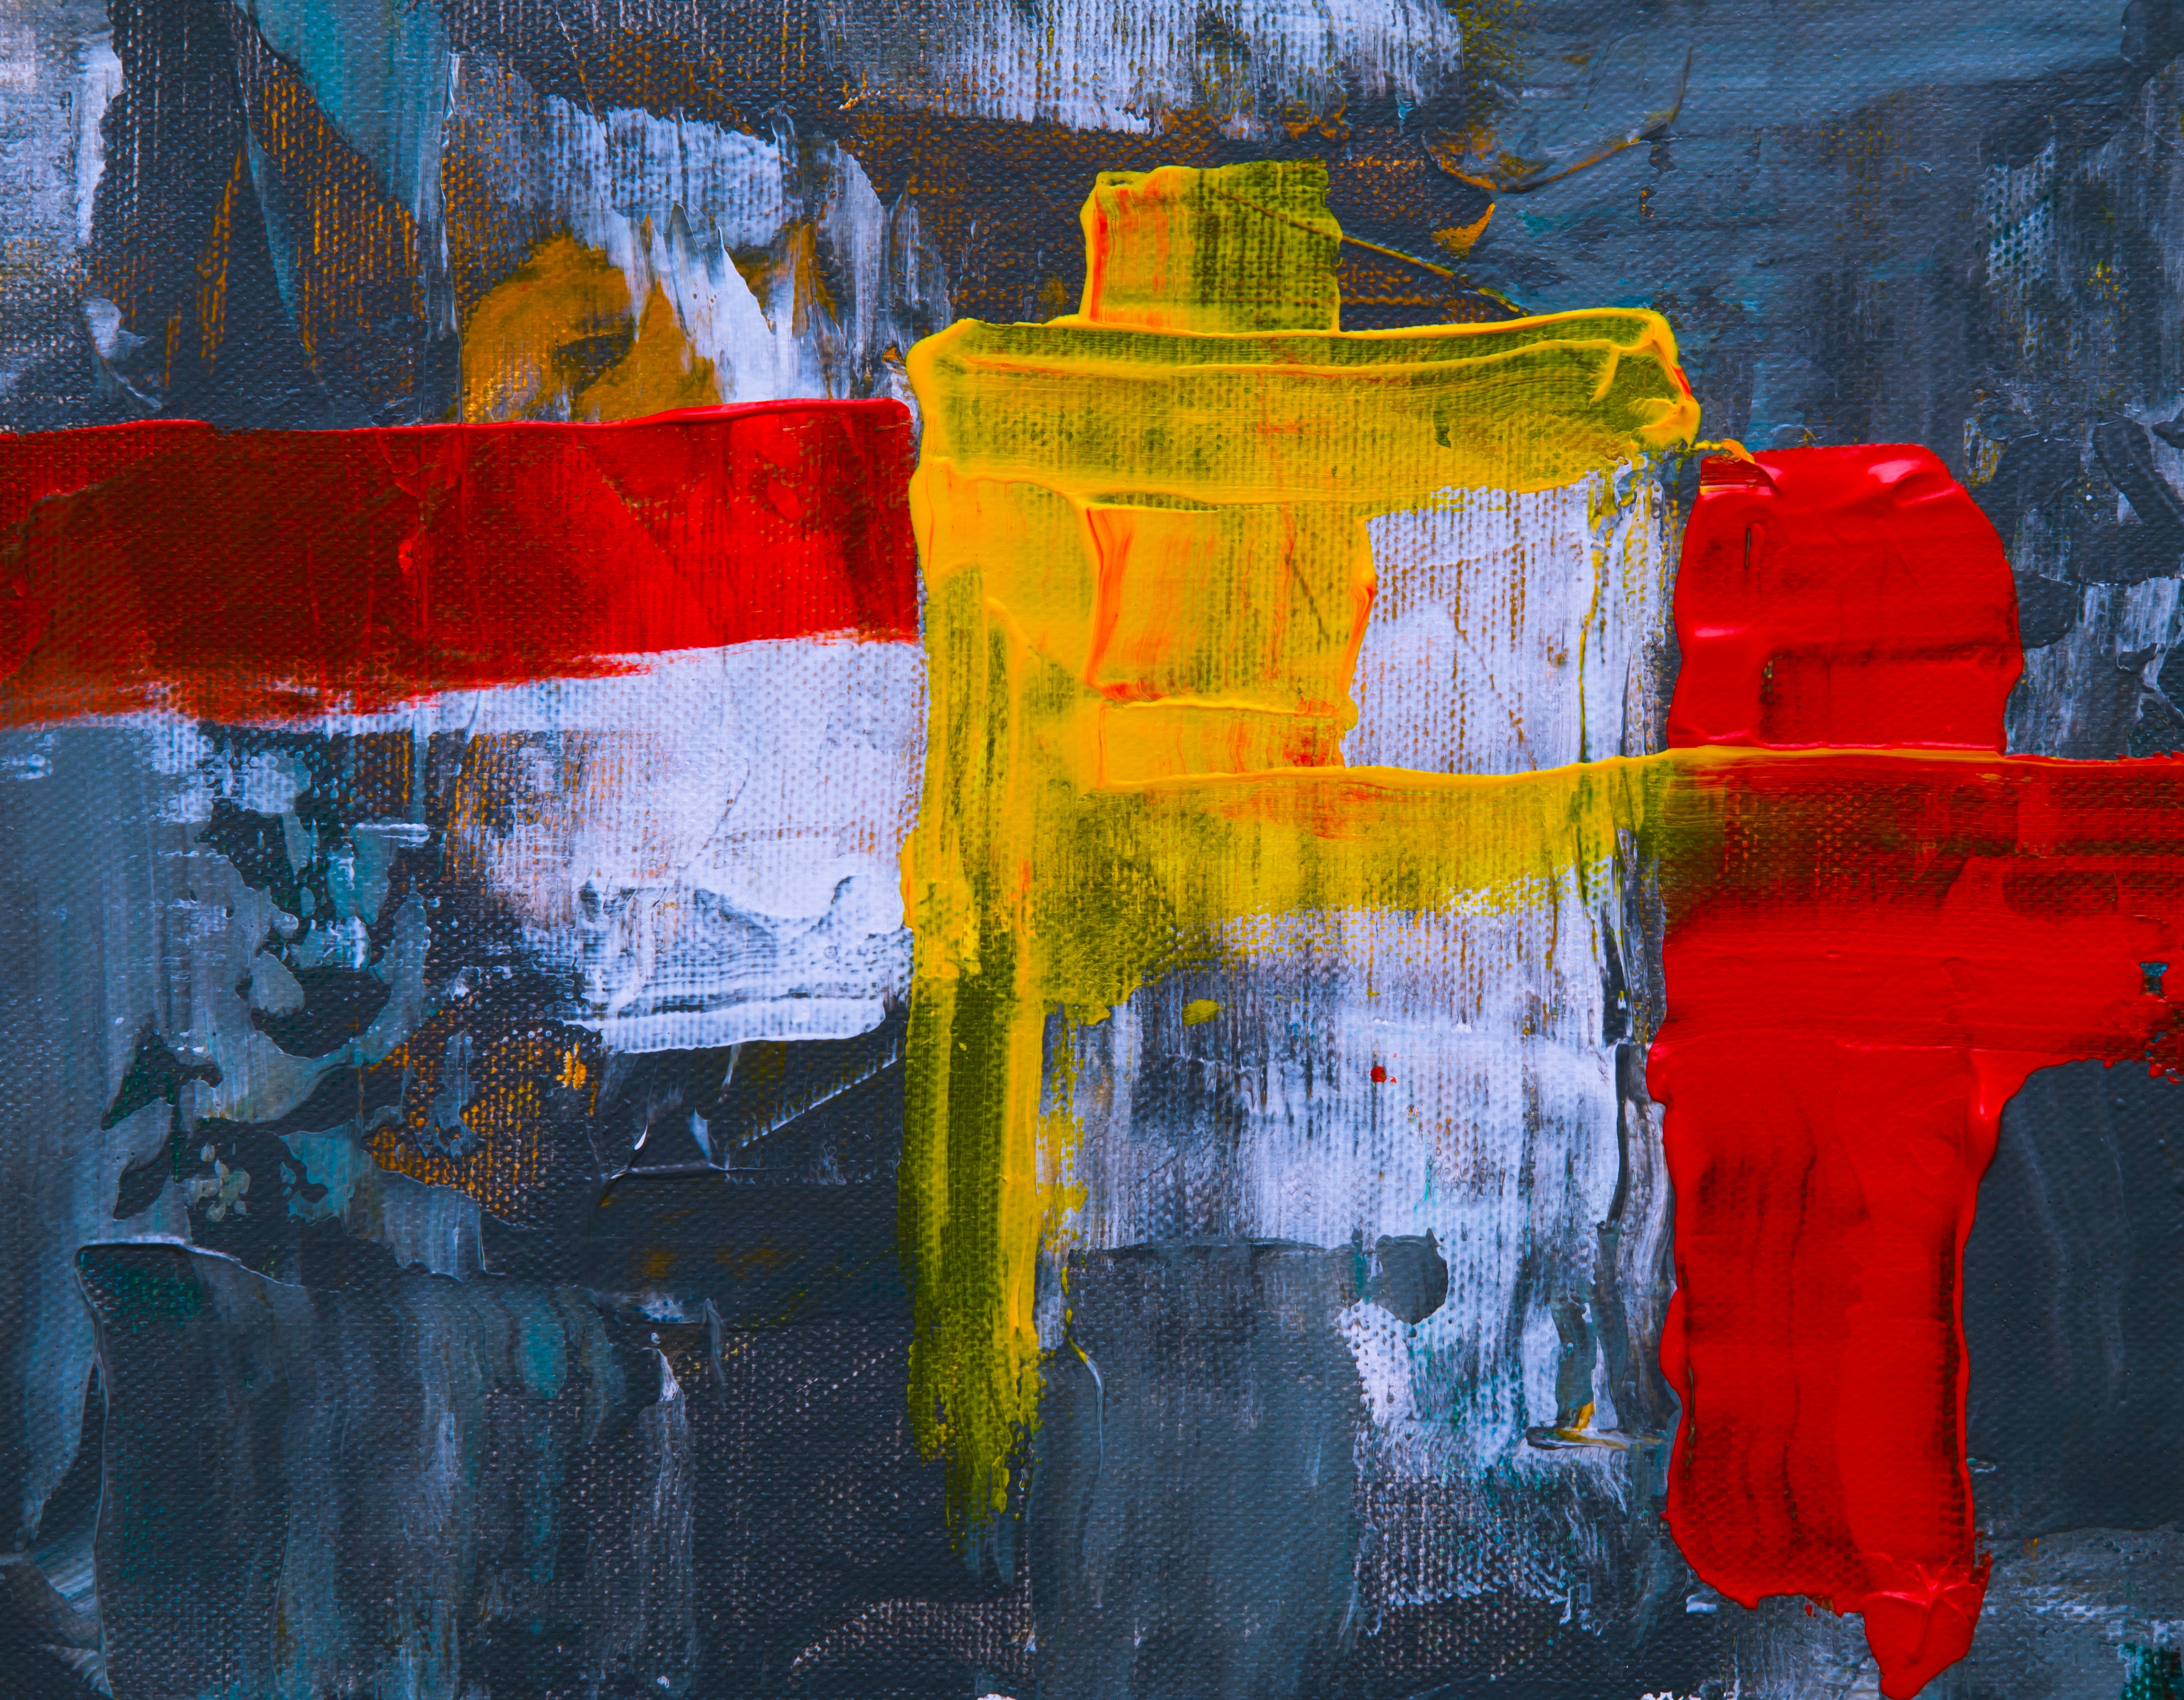
painting, blue, red, modern art, art, yellow, visual arts, acrylic paint, still life, line, watercolor paint, paint, artwork, Colorfulness